Nikolay Zheludev

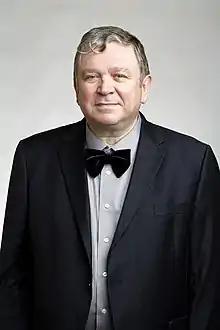
Nikolay Zheludev at the Royal Society admissions day in London, July 2018

Zheludev started his academic career at the International Laser Centre at Moscow State University, where he also obtained MSc, PhD and DSc. He moved to the UK in 1991, becoming in 2007 the director of the Centre for Photonic Metamaterials and deputy director of the Optoelectronics Research Centre of the University of Southampton, one of the world's leading institutes for photonics research and the largest photonics group in the UK.